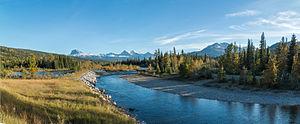
La rivière Belly est un cours d'eau du Montana et de l'Alberta. Elle est un affluent de la rivière Oldman, elle-même un affluent de la rivière Saskatchewan Sud.